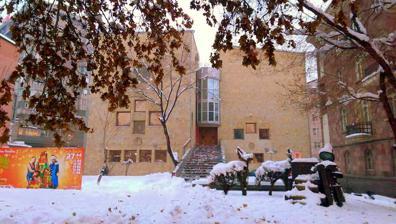
Building: Khnko Aper Children's Library
Country: Armenia
Year built: 1980
National Children's Library named after Khnko Aper Խնկո Ապոր անվան ազգային մանկական գրադարան The Children's library Location Yerevan , Armenia Type National library for children Established 1933 Collection Size 0.5 M items Other information Website www.natchildlib.org The National Children's Library Named After Khnko Aper ( Armenian : Խնկո Ապոր անվան ազգային մանկական գրադարան , romanized : Khnko Apor anvan azgayin mankakan gradaran ) is a national children's library in Yerevan, Armenia. It was founded in 1933 and renamed after the famous children's writer Khnko Aper ( Atabek Khnkoyan ) after his death in 1935. Since 1980, the library has been located on Teryan Street in Kentron district , next to the Swan Lake of the Opera House . The architects of the library building were Levon Ghulumyan and Rouzan Alaverdyan. The library is home to a collection of 500,000 books. It has a large reading room with a capacity of 100 seats. The library has three more sections for Chinese , Iranian , and German literature. Gallery The main entrance to the library The library building See also National Library of Armenia Avetik Isahakyan Central Library References